Tyne (1841 ship)

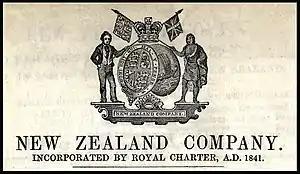
New Zealand Company Coat of Arms

"Tyne", under the command of Captain Charles Robertson, arrived on 9 August 1841 at Wellington, having sailed from the Downs on 6 April 1841. She sailed for the Thames on 6 September. She then sailed on to Auckland, remaining there until the end of November before returning to Wellington. She sailed for Sydney on 12 February 1842 and arrived there on 24 February.